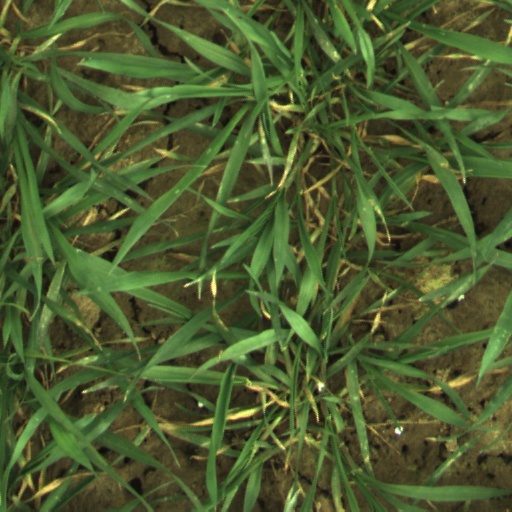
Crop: wheat